Aristeus antennatus

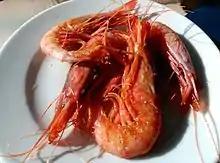
Grilled Palamós prawn

The prawn traditionally has been fished off the Palamós coasts and in other Catalan coastal towns as by example Blanes, Arenys, Roses or of the coast of Tarragona. Towards 1950 fishermen come from the south of Catalonia and of the Valencian Country they introduced the technology of fish trawling in Palamós and some very important fishing-grounds of shrimp were discovered. Since then it has gained importance in the Comfraria de Pescadors de Palamós (Palamós's Fishermen Guild), and nowadays it has achieved renown and recognition.